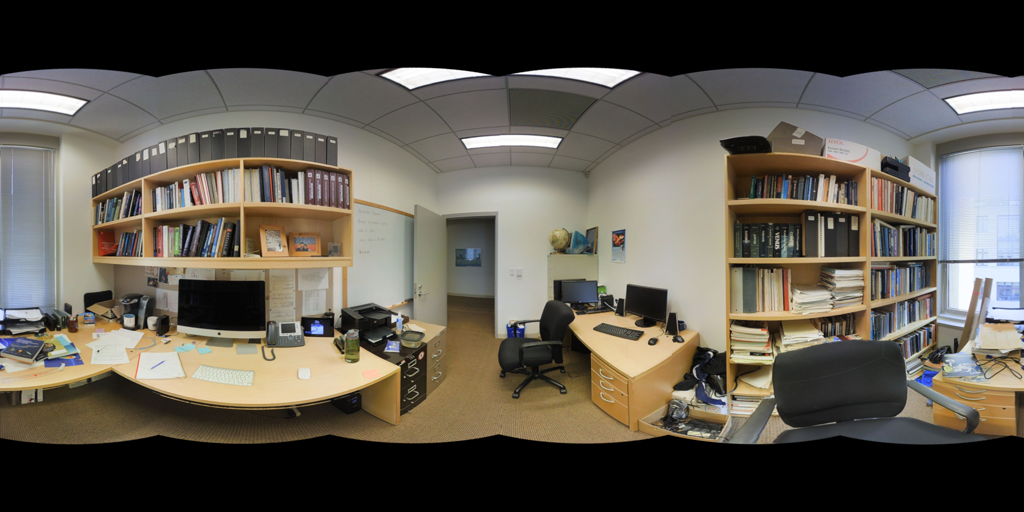
Referred object: Chair near the door

Referred object: walk straight ahead to the open doorway

Referred object: the chair opposite the desk with the monitor